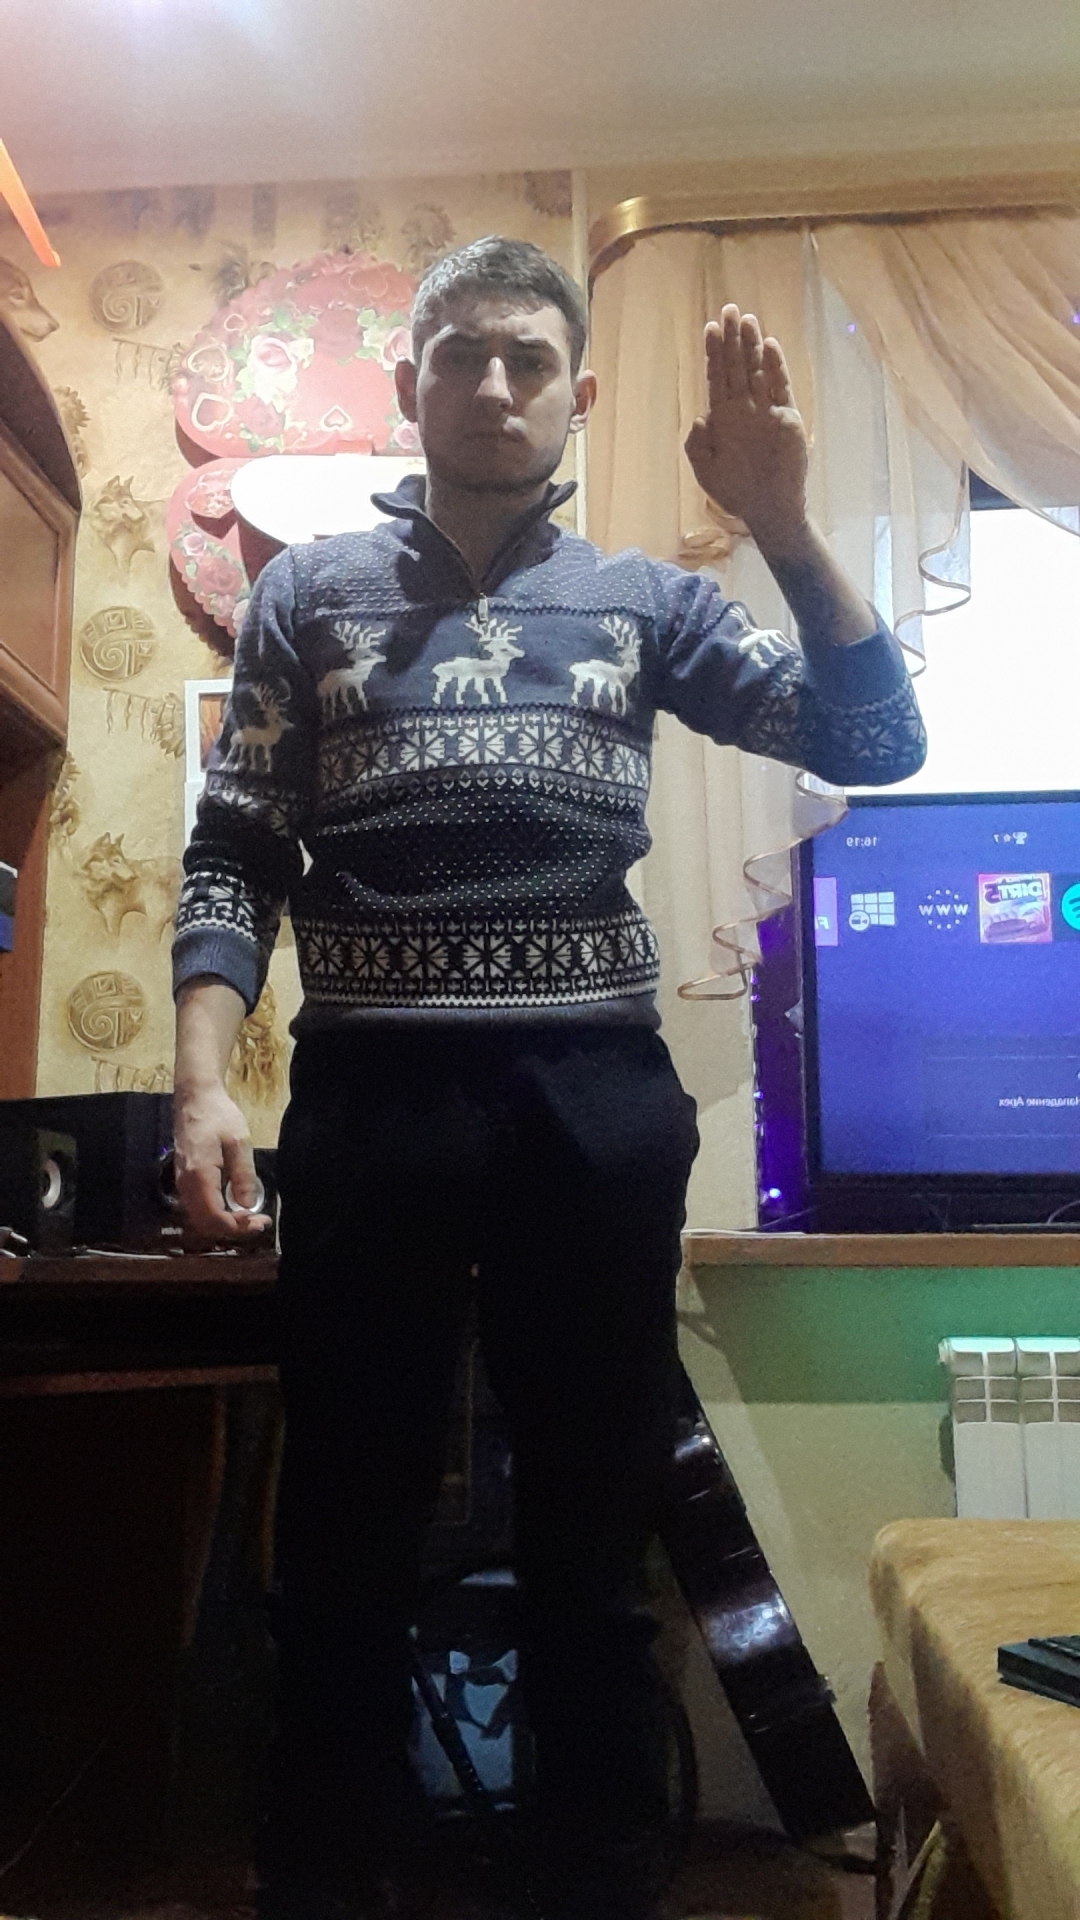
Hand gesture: stop